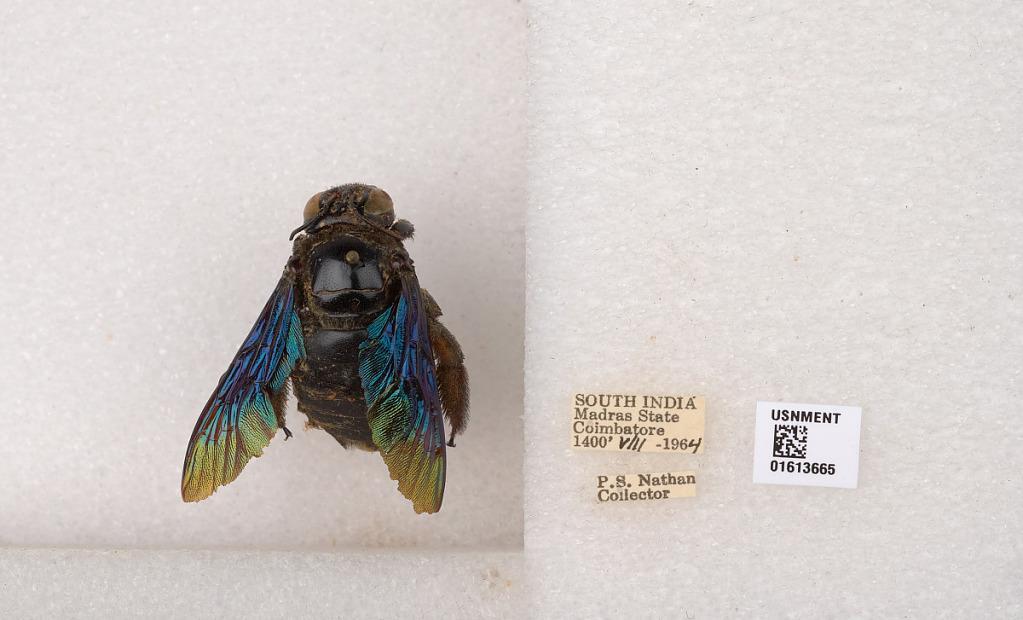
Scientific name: Xylocopa (Mesotrichia) tenuiscapa Westwood
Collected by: P. Nathan
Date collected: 1964-8-1
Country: India
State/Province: Tamil Nadu
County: Coimbatore
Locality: Coimbatore